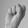
ASL letter: S